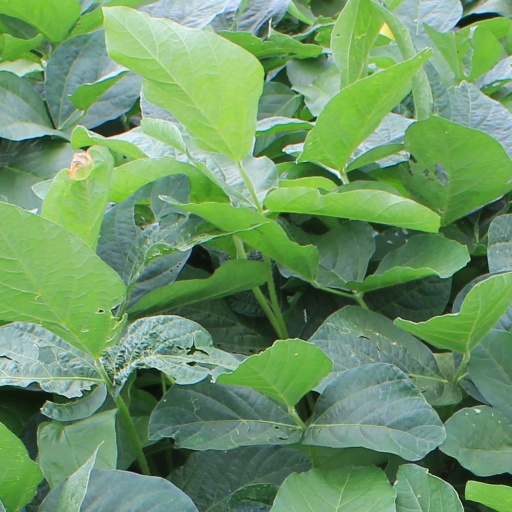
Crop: soybean